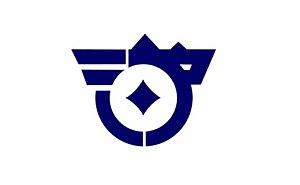
Ikeda est un bourg du district d'Ibi, dans la préfecture de Gifu, au Japon.